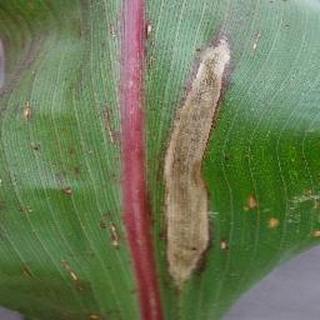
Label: corn_northern_leaf_blight